Precipitation types

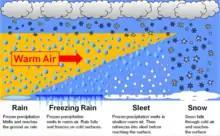
Typical precipitation types associated with a warm front advancing over frigid air

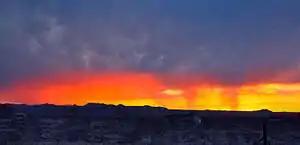
Precipitation in the form of a sunshower

In meteorology, the different types of precipitation often include the character, formation, or phase of the precipitation which is falling to ground level. There are three distinct ways that precipitation can occur. Convective precipitation is generally more intense, and of shorter duration, than stratiform precipitation. Orographic precipitation occurs when moist air is forced upwards over rising terrain and condenses on the slope, such as a mountain.